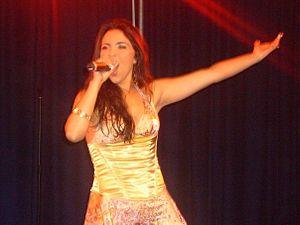
Morena, de son vrai nom Margerita Camilleri Fenech, née le 7 mars 1984 à Sannat, île de Gozo, Malte, est une chanteuse ayant représenté Malte au Concours Eurovision de la chanson 2008. « Morena » signifie « brunette » ce qui lui sied tout à fait.